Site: brandenburg
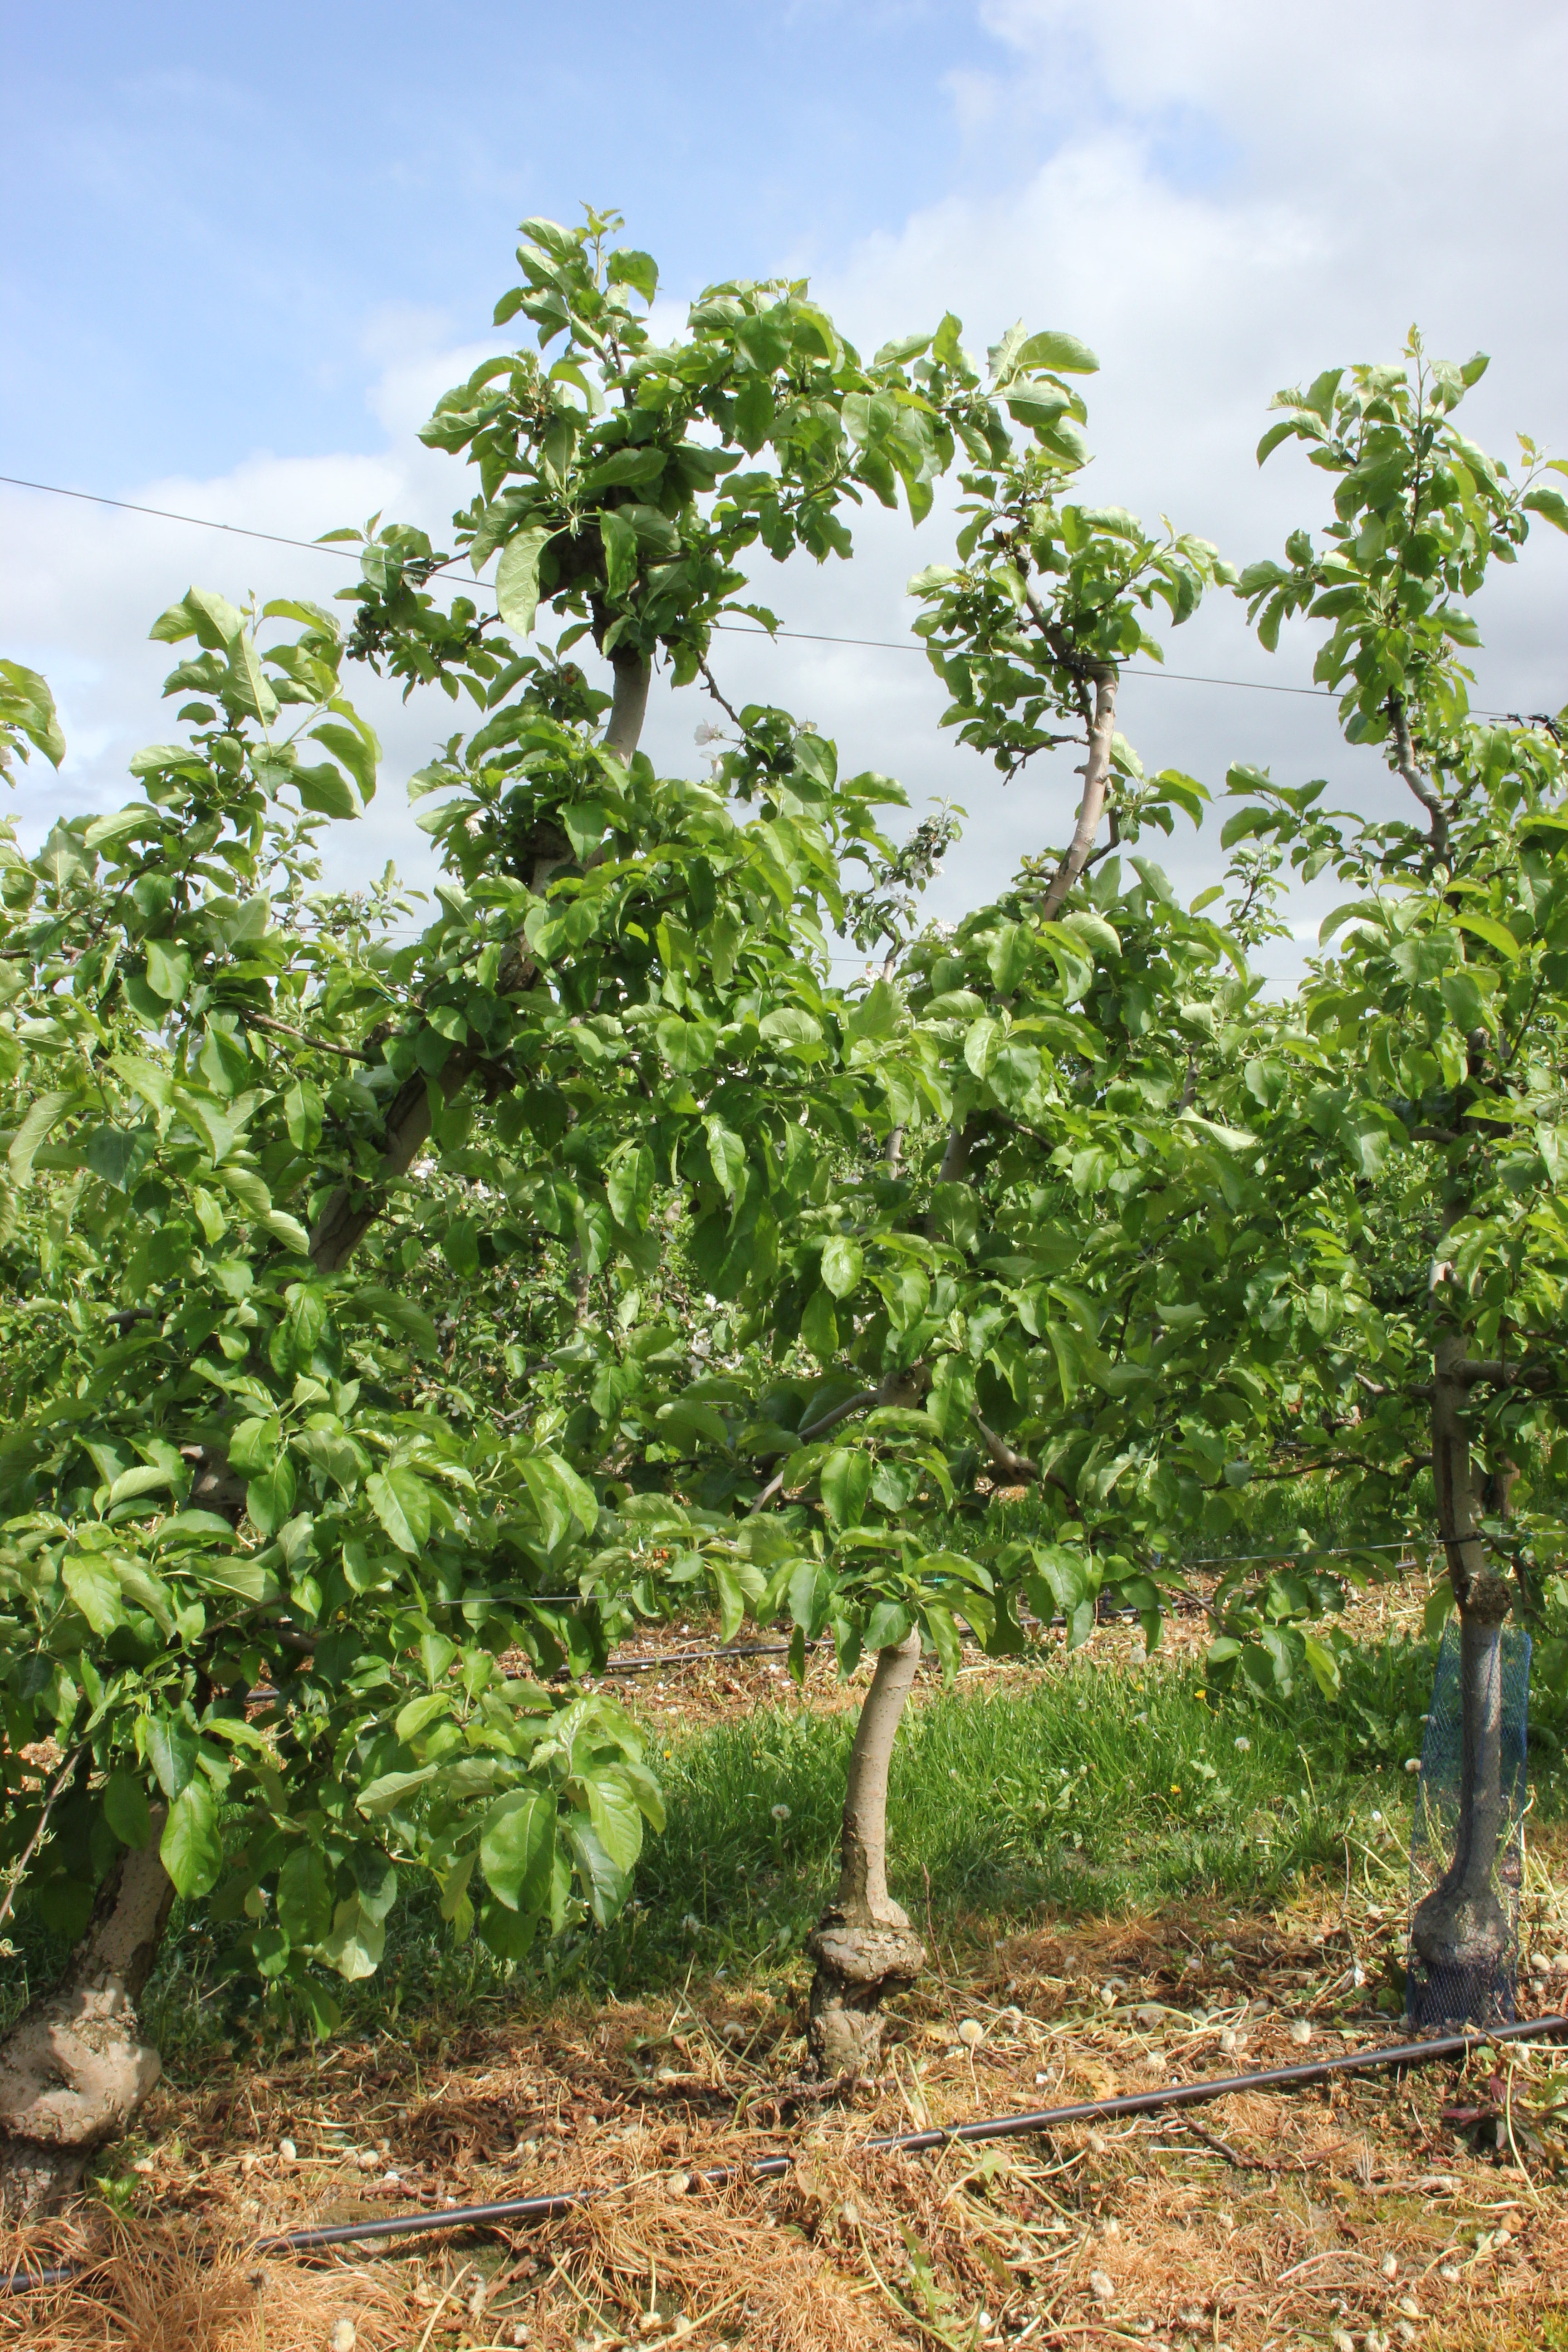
Growth stage (BBCH 67): Flowering